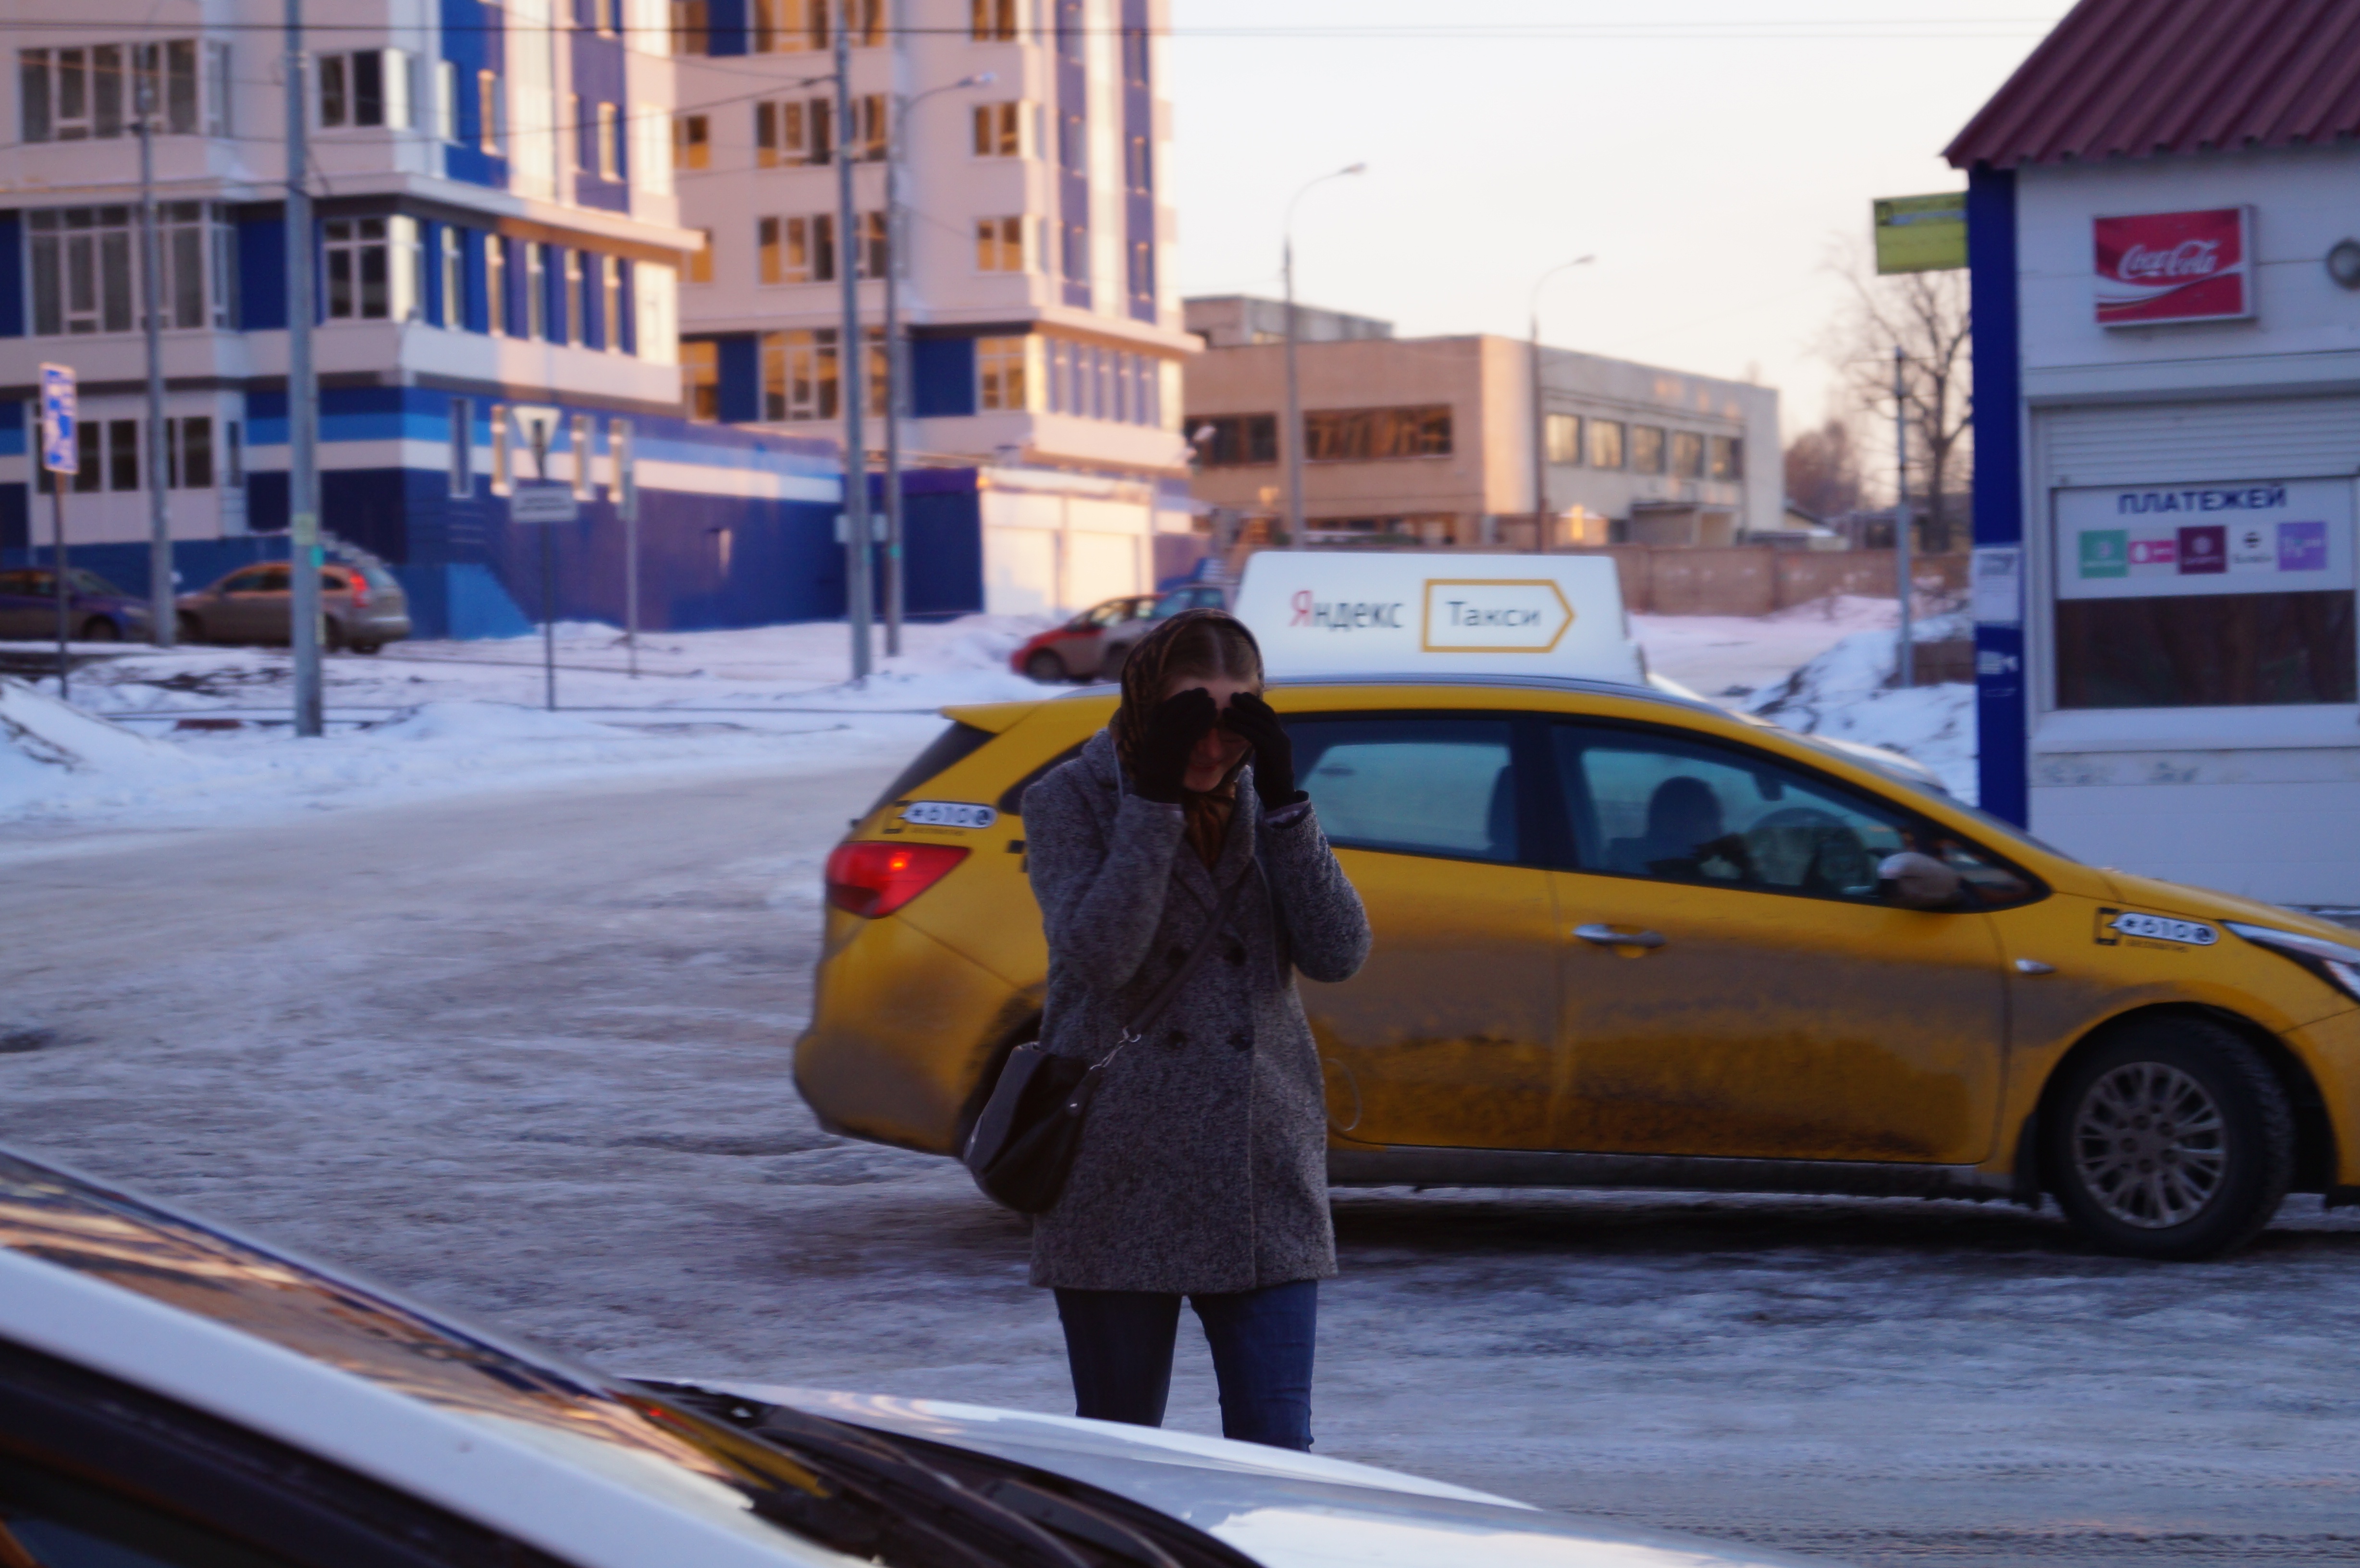
car, driving, taxi, vehicle, automobile make